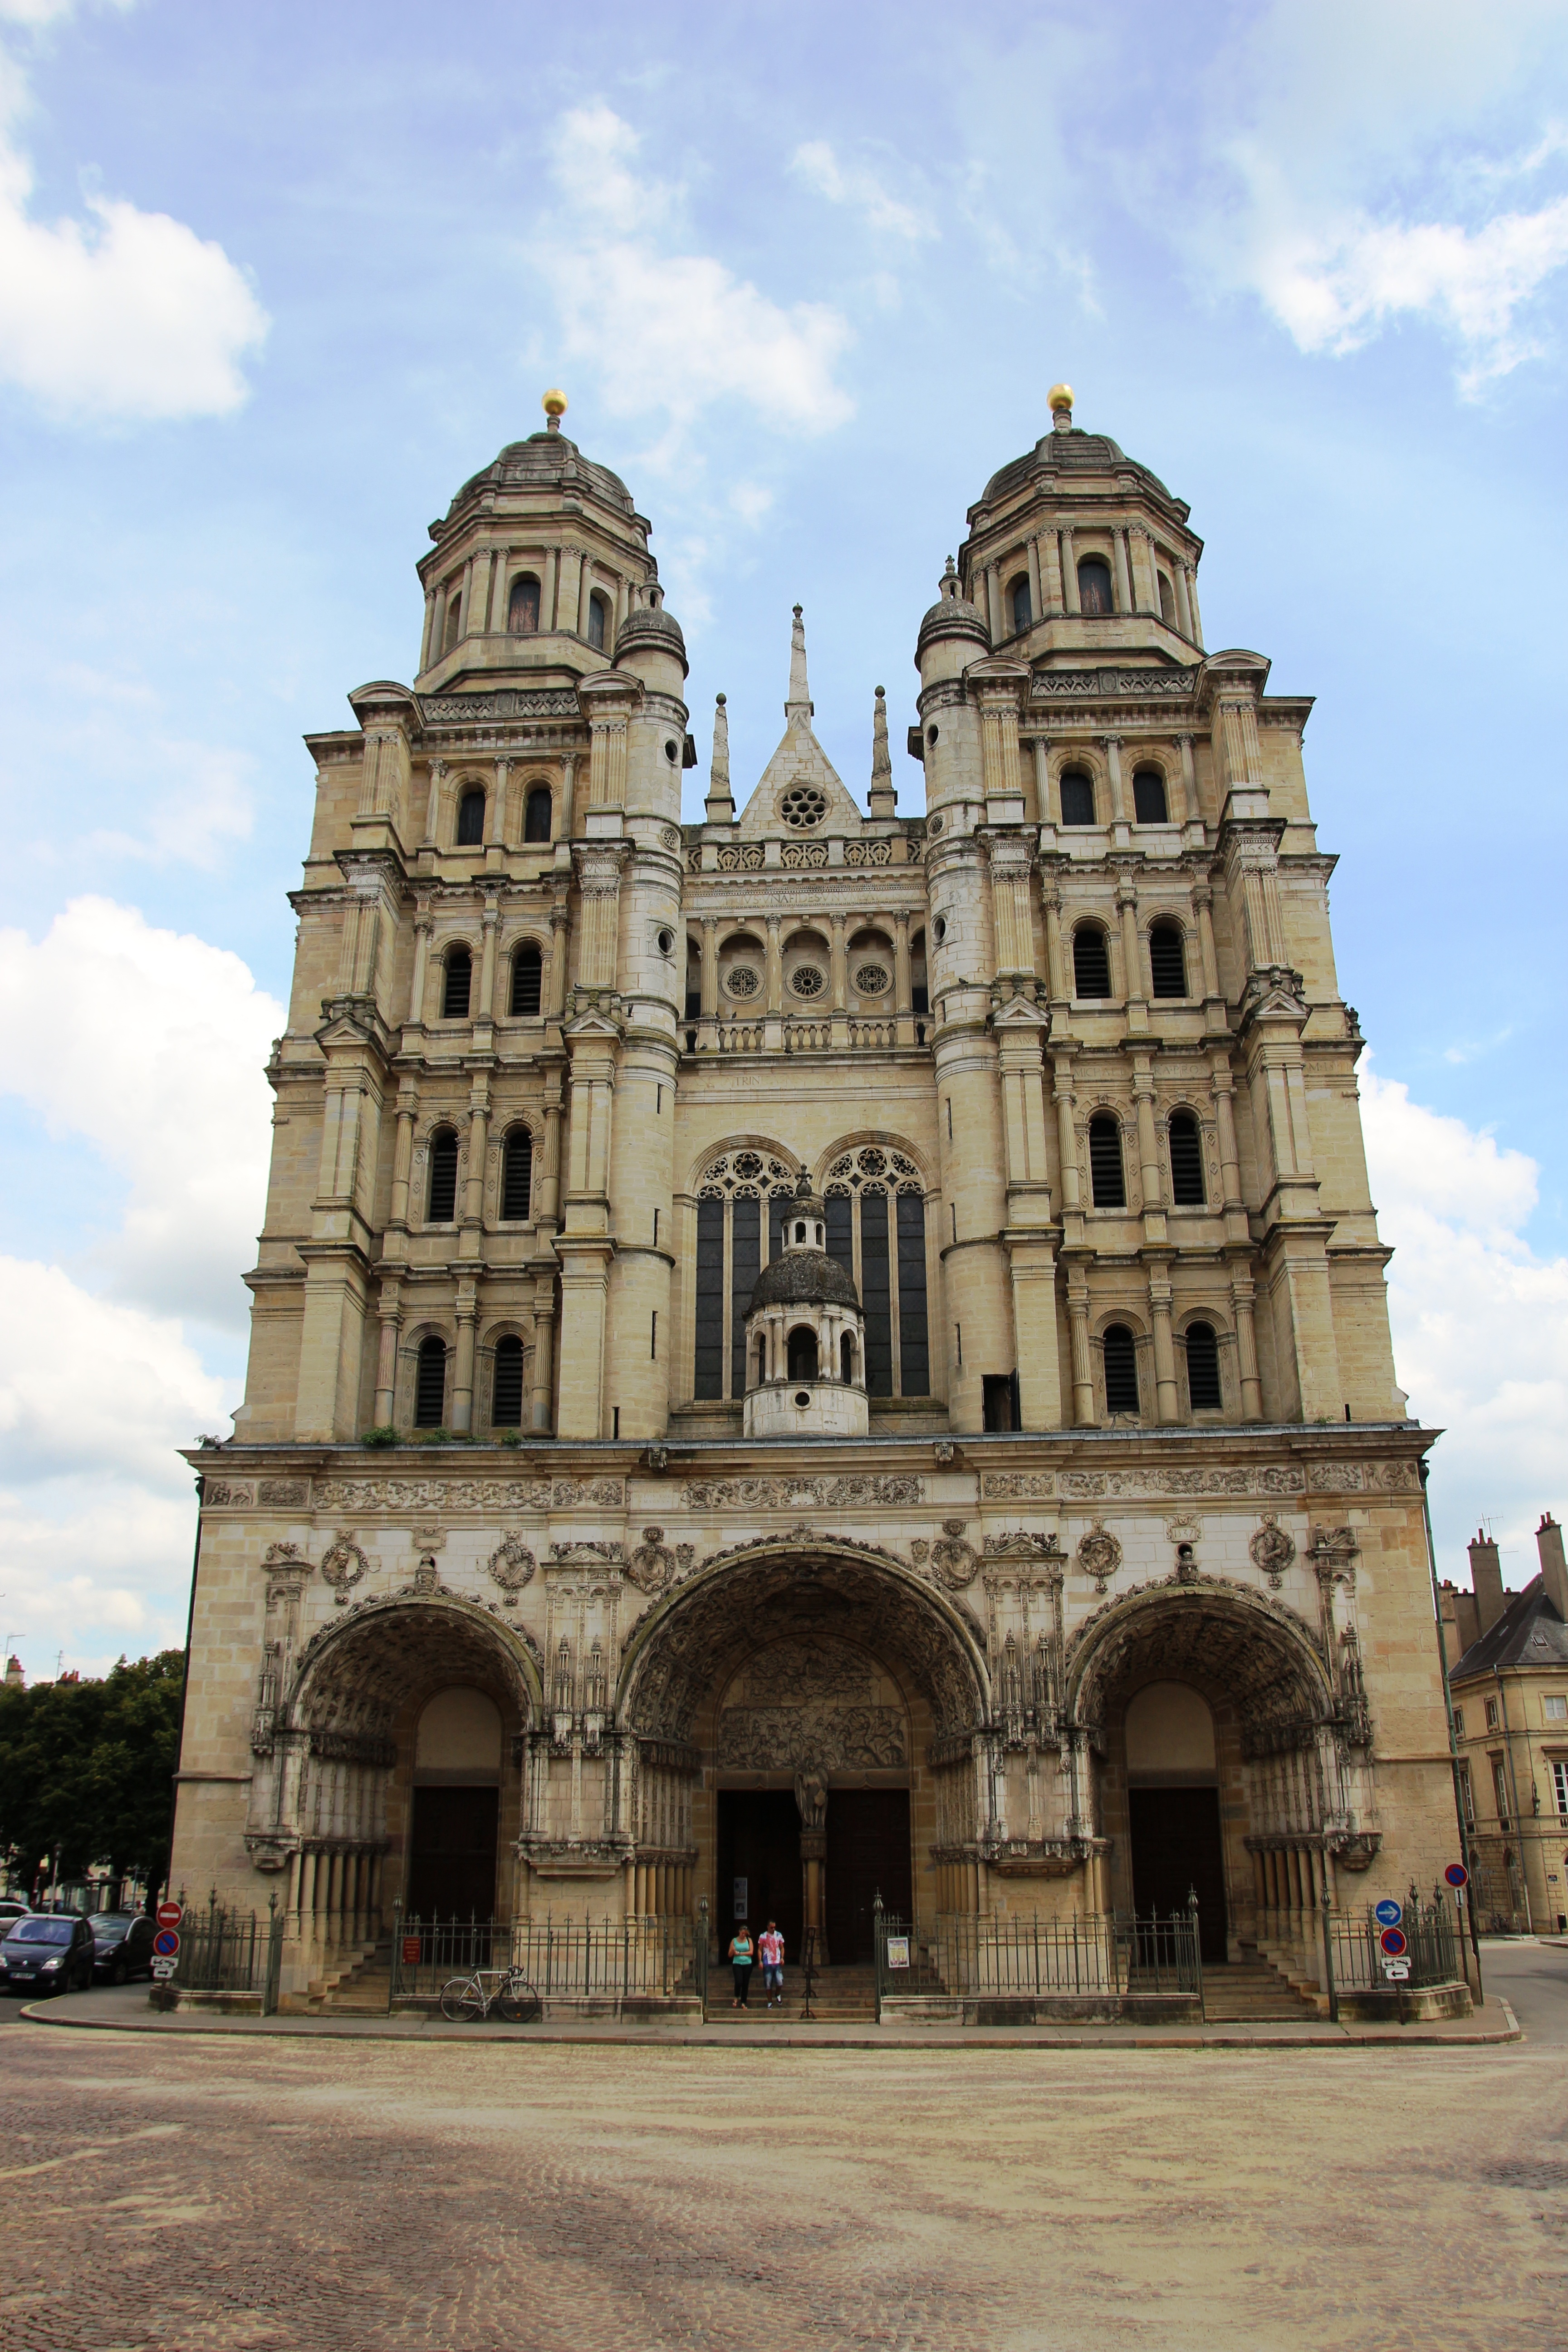
architecture, building, france, landmark, facade, church, cathedral, place of worship, places of interest, medieval architecture, old town, basilica, dijon, gothic architecture, house of worship, historic site, ancient history, byzantine architecture